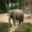
Label: elephant